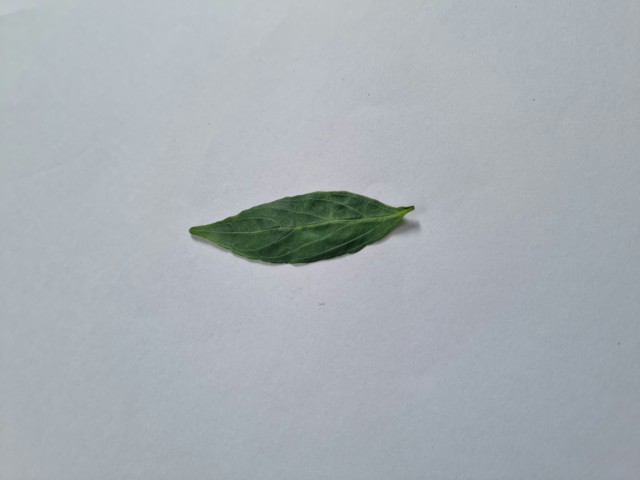
Plant: kalomegh